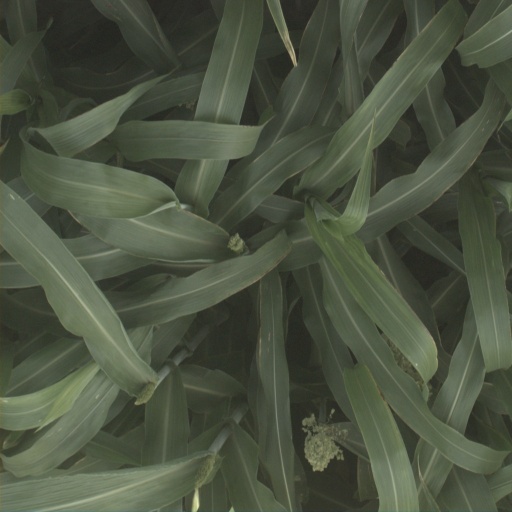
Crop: sorghum